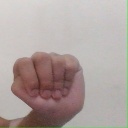
अक्षर: ठ